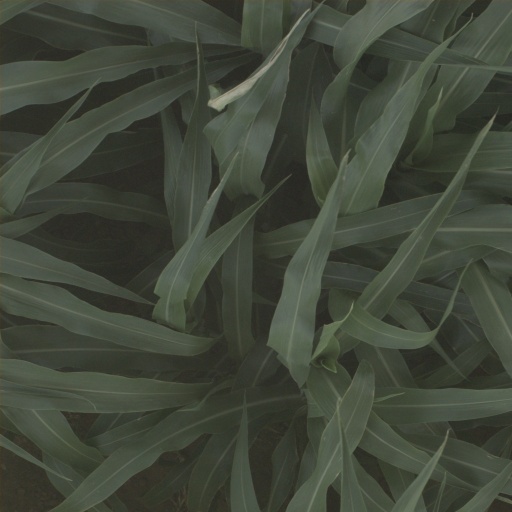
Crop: sorghum